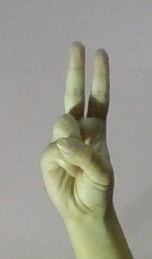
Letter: taa